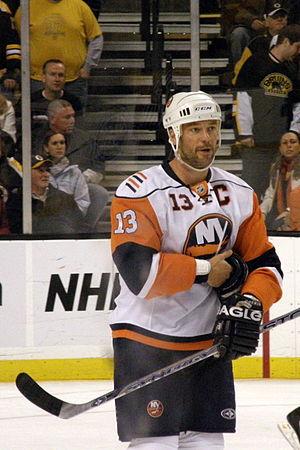
William Robert Guerin, dit Bill Guerin, est un joueur professionnel américain de hockey sur glace devenu entraîneur. Il est choisi en première ronde par les Devils du New Jersey dans la Ligue nationale de hockey en tant que cinquième joueur sélectionné au repêchage de 1989.